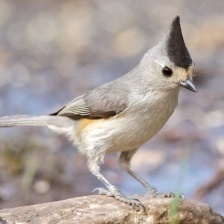
Species: TIT MOUSE
Scientific name: PARIDAE
ImageNet parent category: chickadee